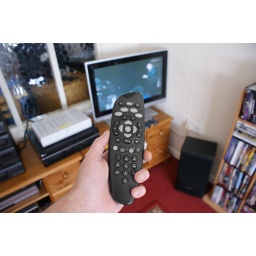
the telly is colour, but the remote is in black &amp;amp; white